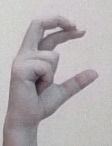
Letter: thal